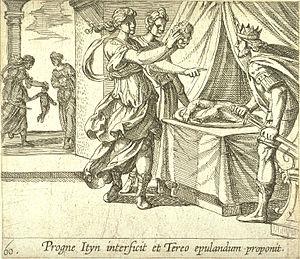
Philomèle et Procné montrent la tête d'Itys à Térée. Gravure d'Antonio Tempesta pour une édition du XVIe siècle des Métamorphoses d'Ovide, livre VI. Español: Filomela y Procne mostrando la cabeza de Itis a Tereo. Grabado de Antonio Tempesta para una edición del S.XVI de las Metamorfosis de Ovidio, Libro VI.
Dans la mythologie grecque, Itys est le fils de Térée et de Procné.
Philomèle et Progné est la quinzième fable du livre III de Jean de La Fontaine situé dans le premier recueil des Fables de La Fontaine, édité pour la première fois en 1668.